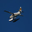
Label: airplane